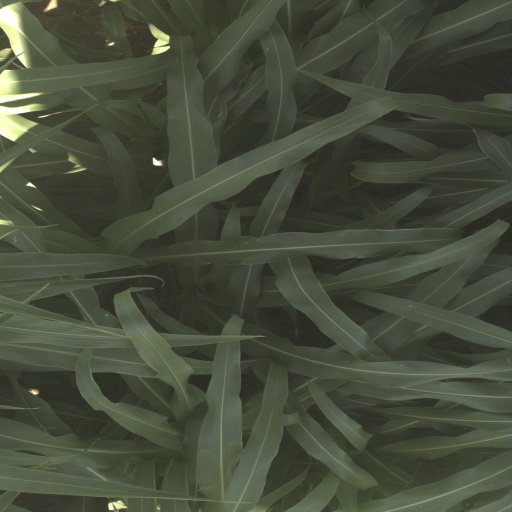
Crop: sorghum